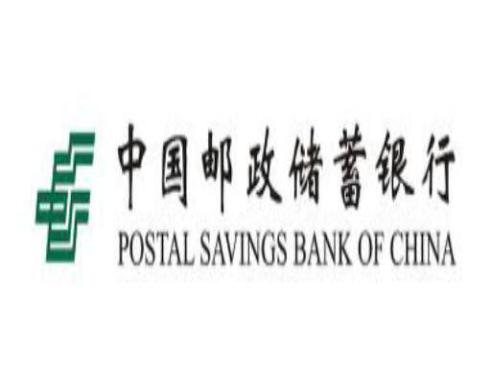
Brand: china post group corporation
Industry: Others